Batman in film

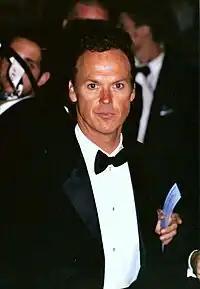
Michael Keaton starred as Batman in "Batman" and "Batman Returns", and would later appear as the character again in "The Flash".

"Batman" (also known as "Batman: The Movie") is a 1966 film adaptation of the popular "Batman" television series, and was the first full-length theatrical adaptation of the DC Comics character. The 20th Century Fox release starred Adam West as Batman and Burt Ward as Robin, as well as Lee Meriwether as Catwoman, Cesar Romero as the Joker, Burgess Meredith as the Penguin and Frank Gorshin as the Riddler.